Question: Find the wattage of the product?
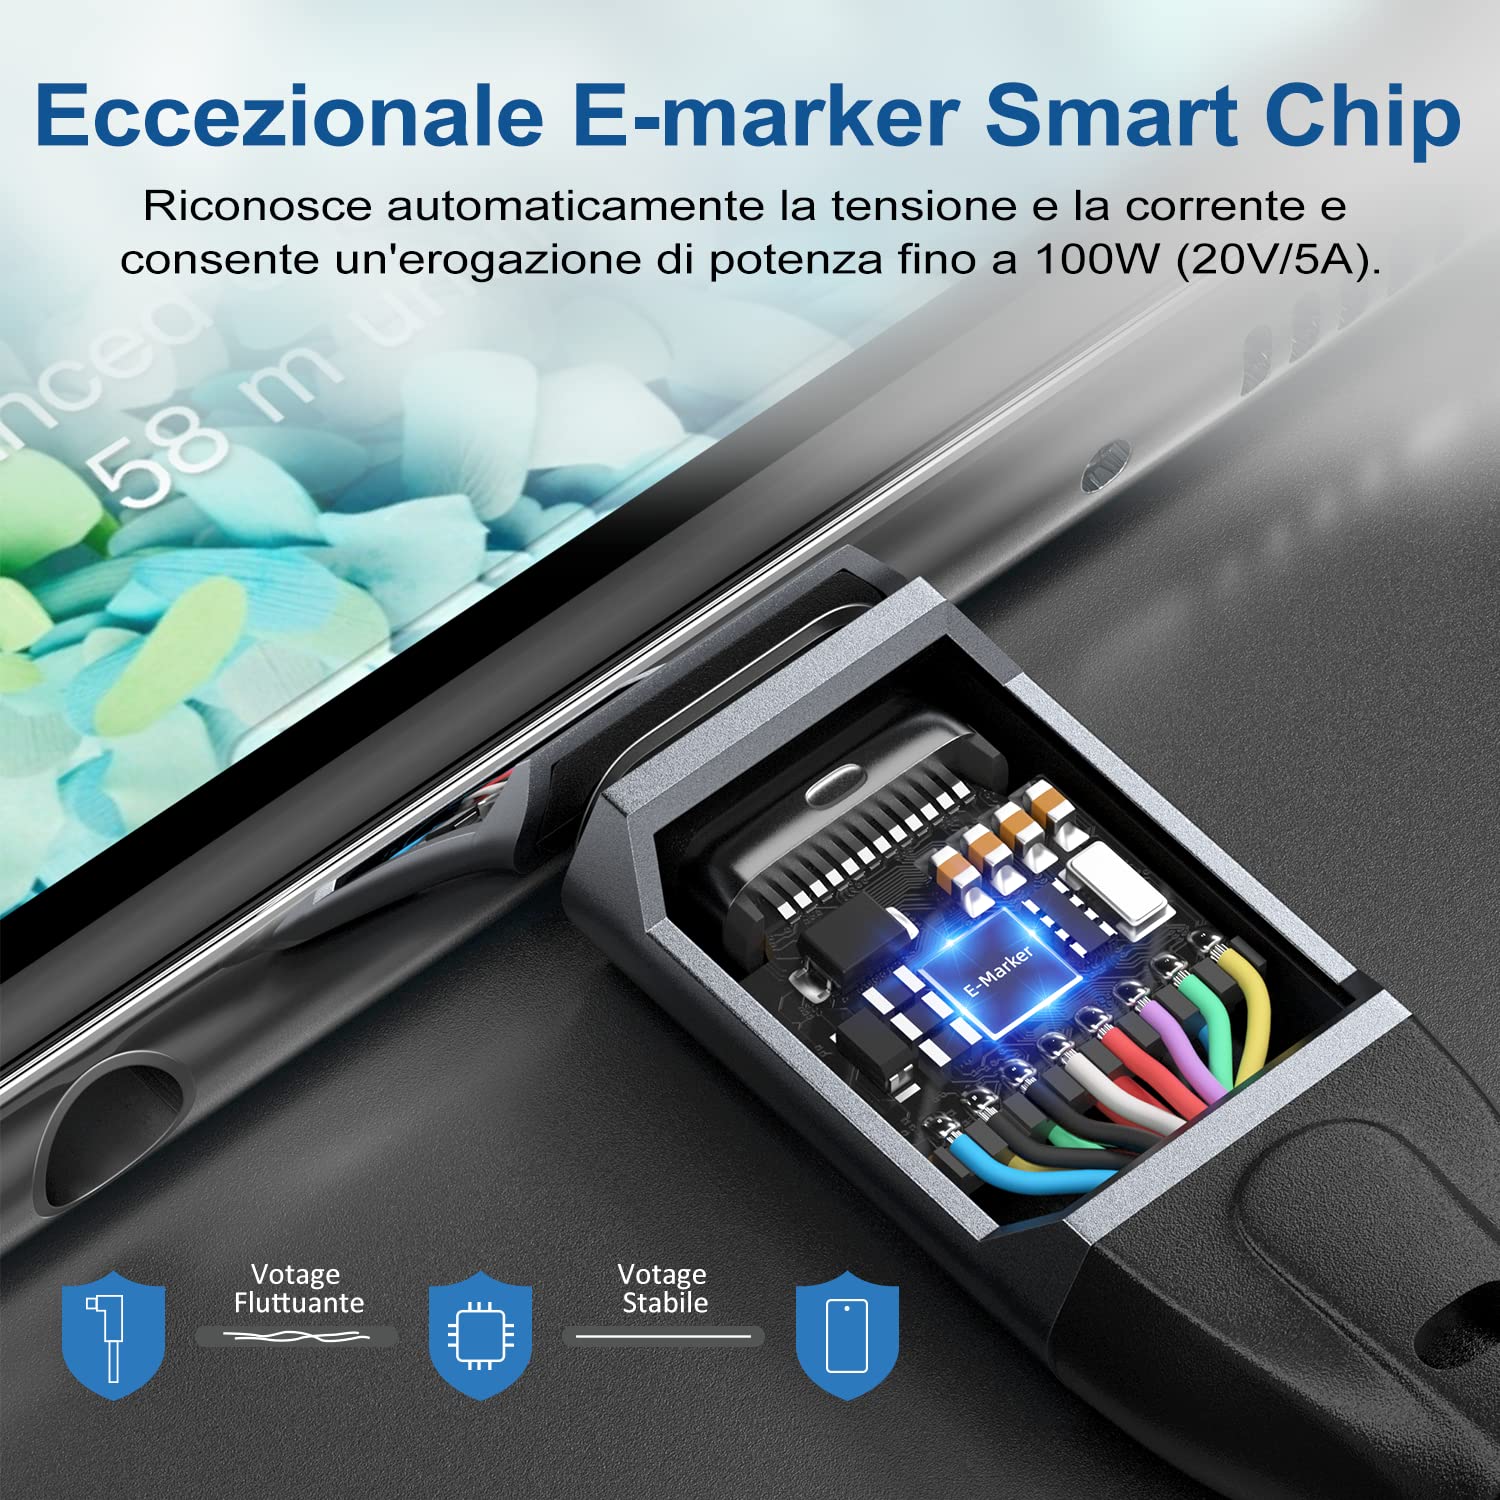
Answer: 100.0 watt